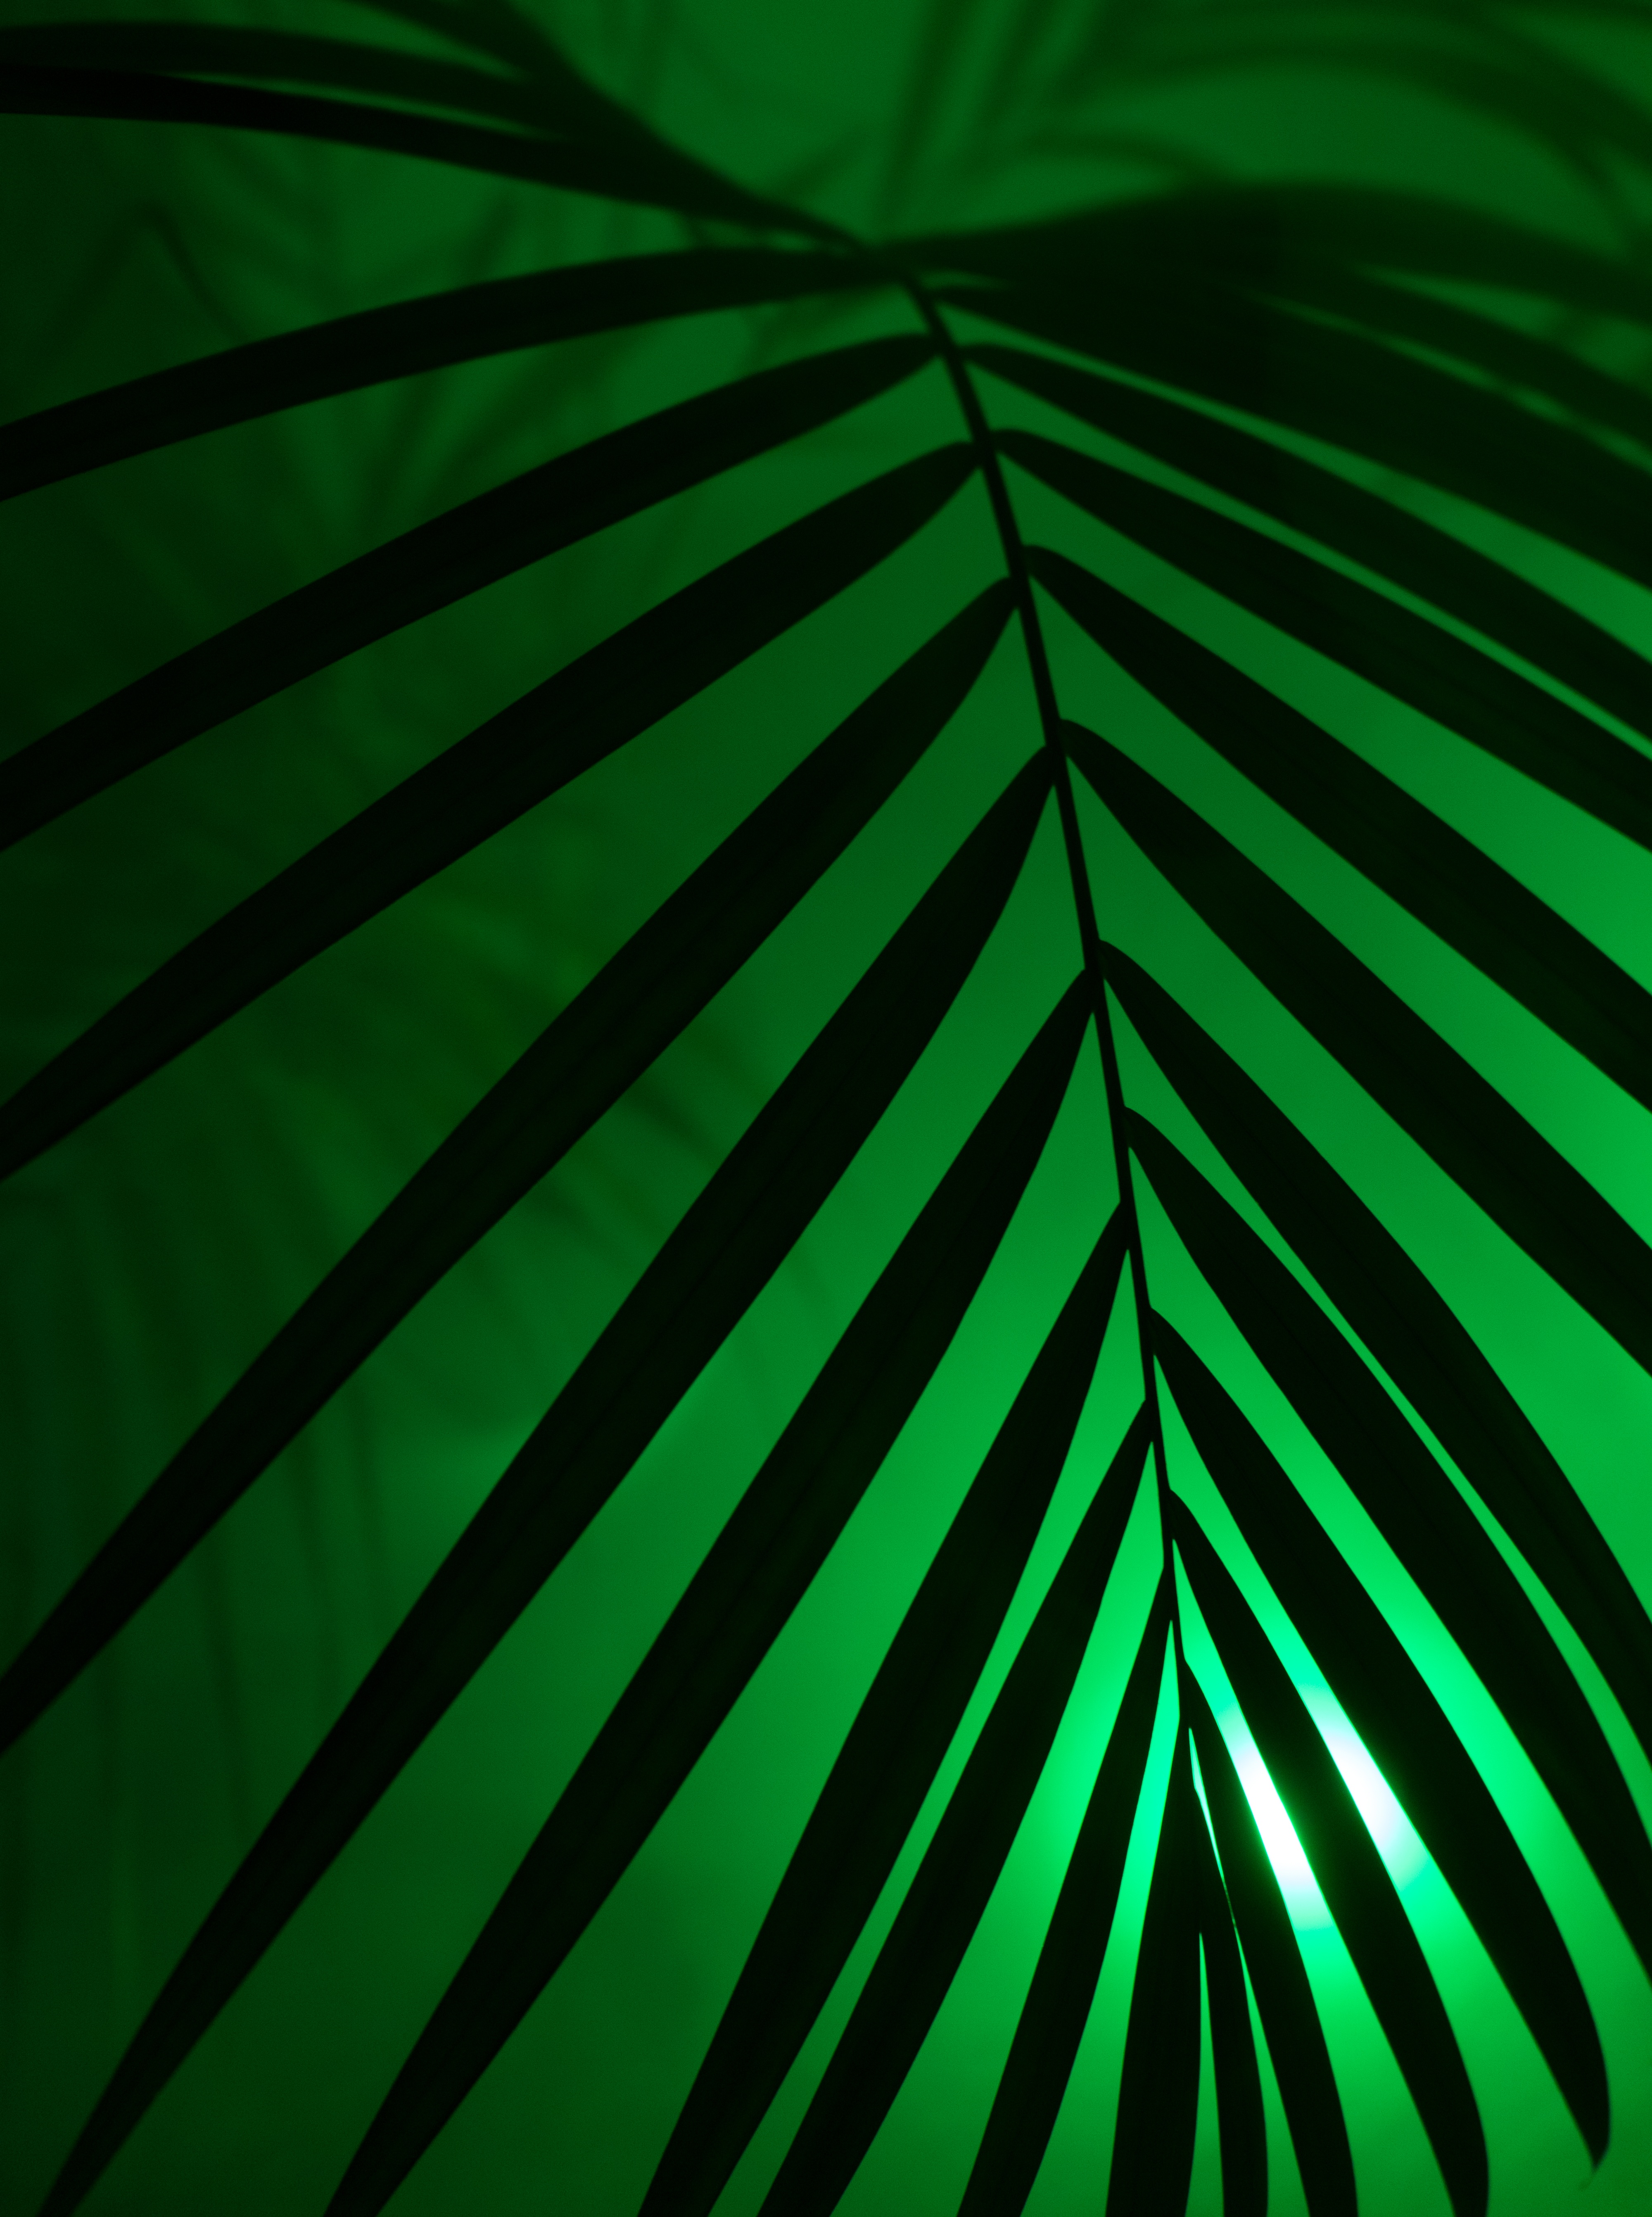
light, fog, sunlight, leaf, flower, smoke, summer, pattern, line, green, palm, color, lamp, colorful, lighting, heat, circle, neon, neon light, art, design, party, symmetry, artificial, shape, diffuse, neon lights, computer wallpaper, image series, schemes, neon lamps, yukka